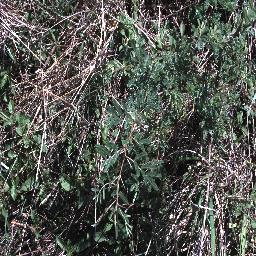
Label: prickly_acacia